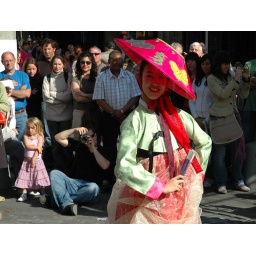
Girl in pink hat